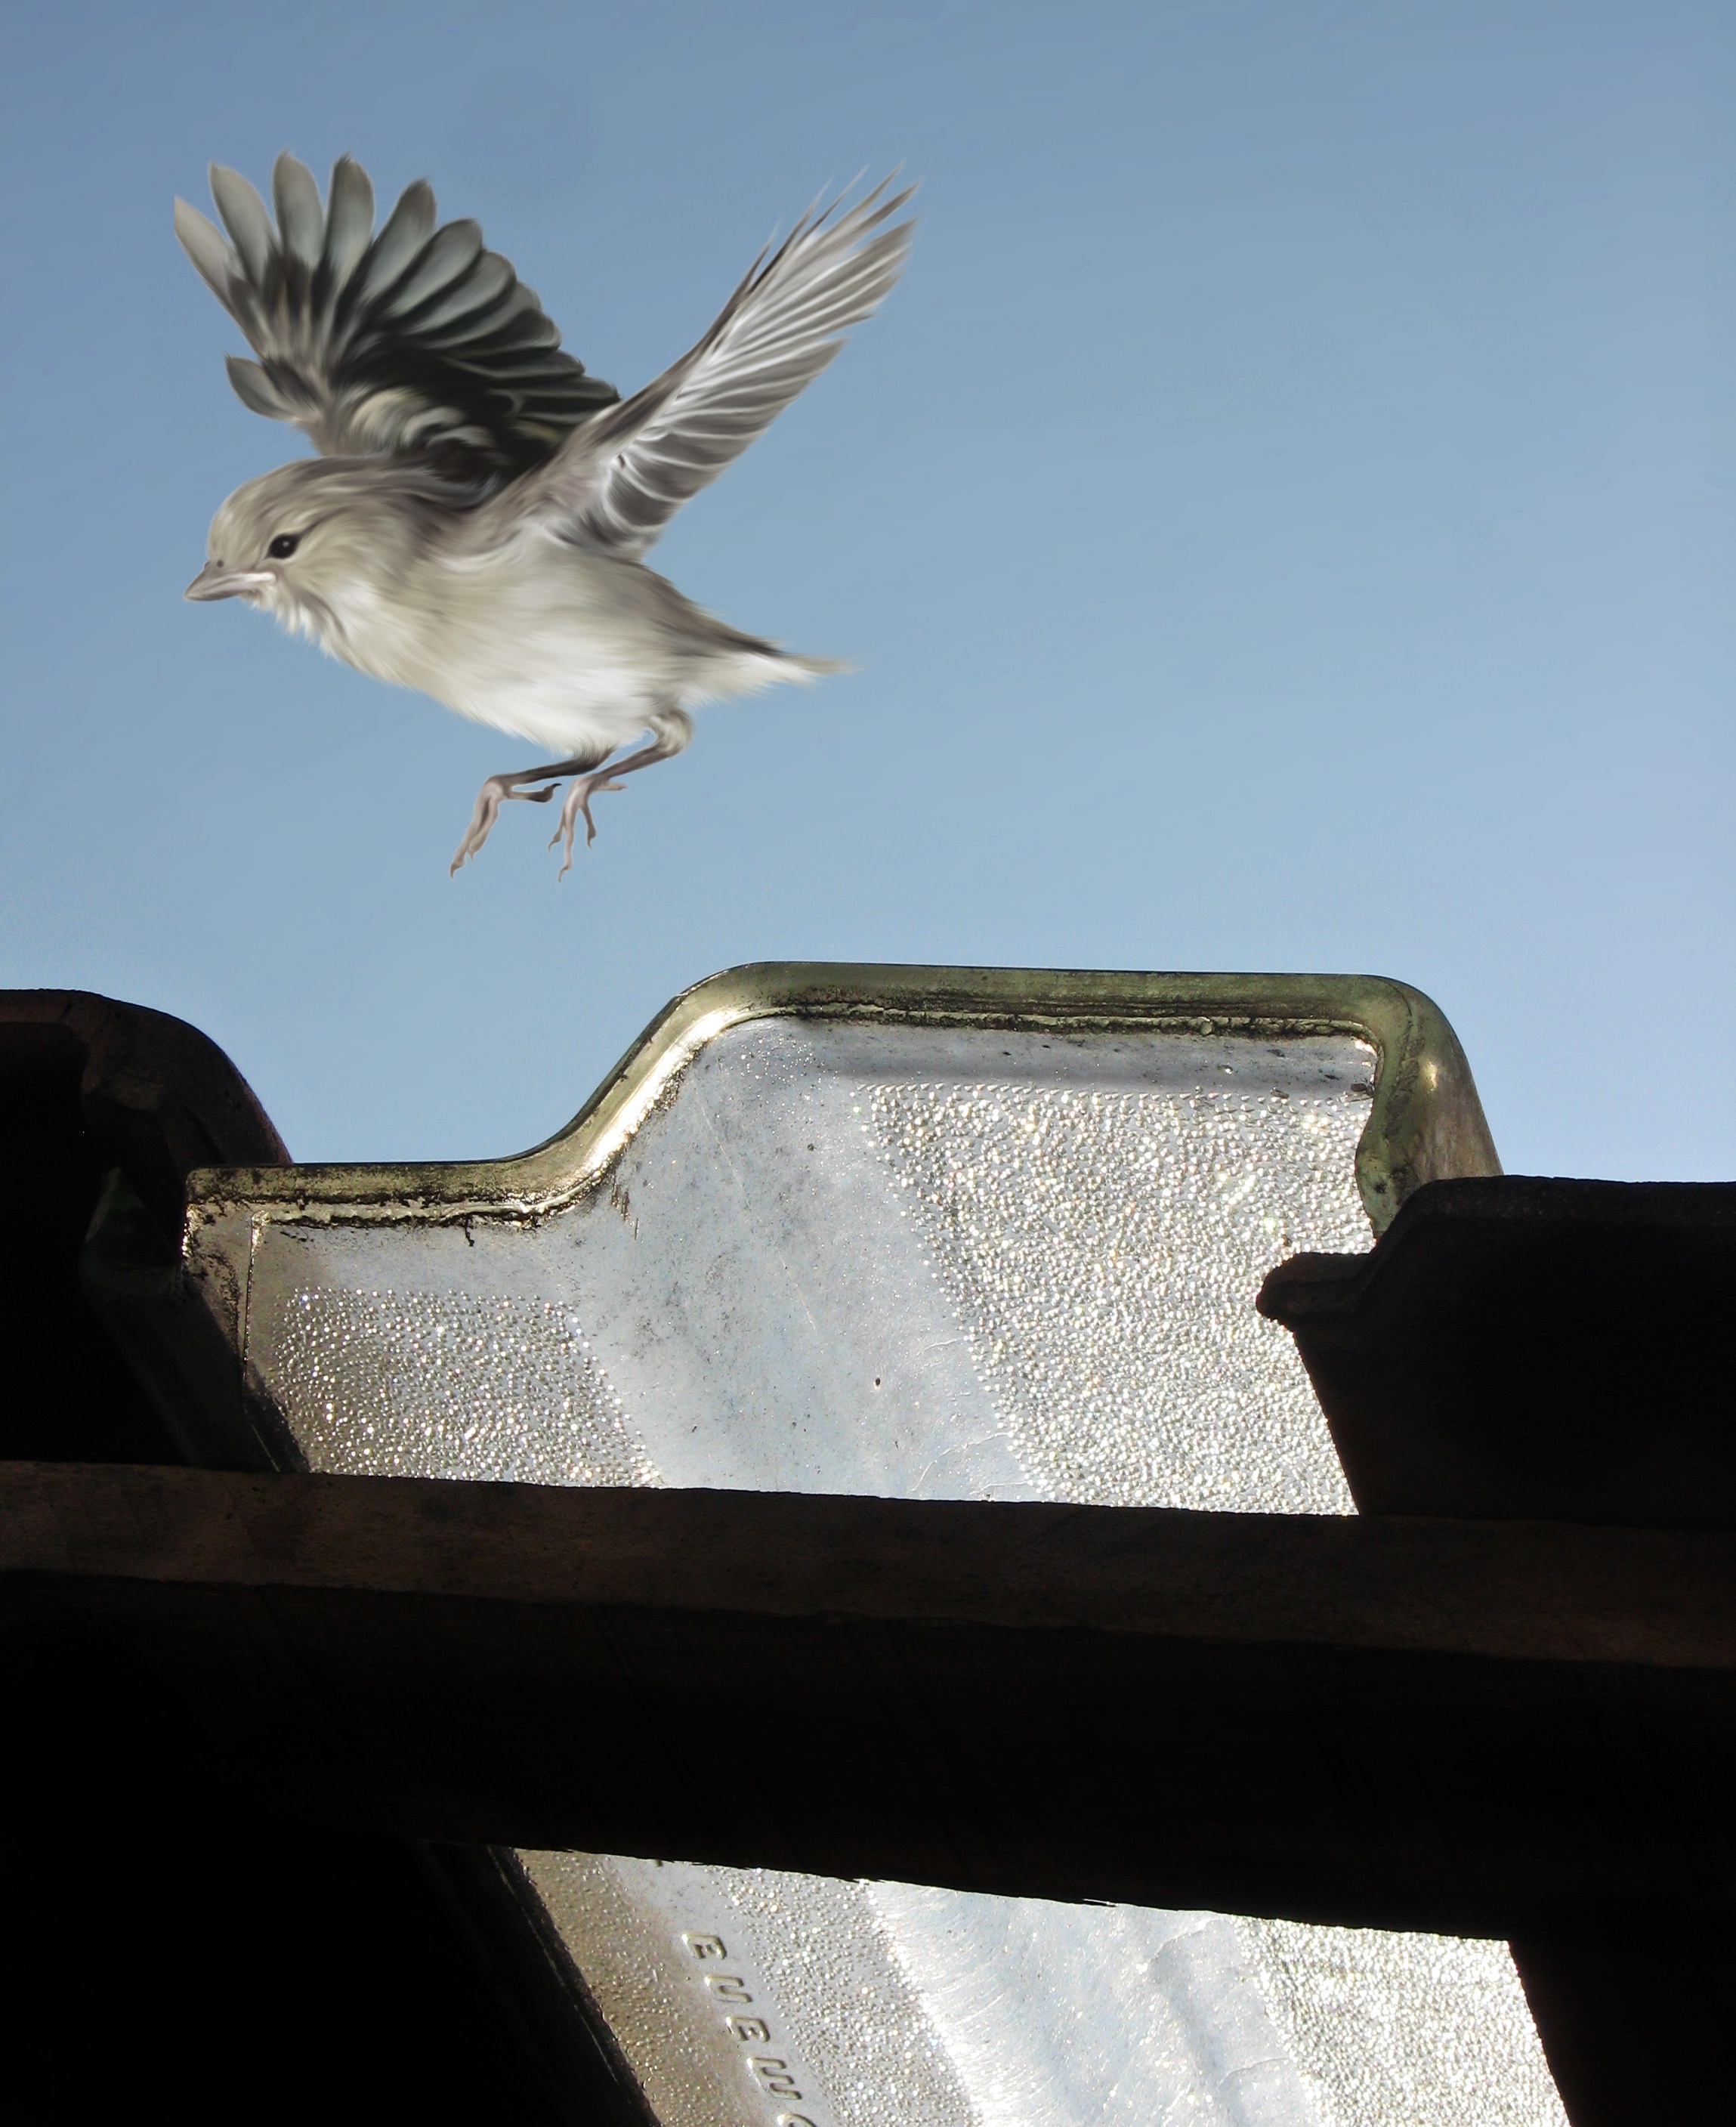
nature, bird, wing, light, sky, seabird, tile, blue, blue sky, vertebrate, day, swallow, luminosity, against light, glass tile, perching bird